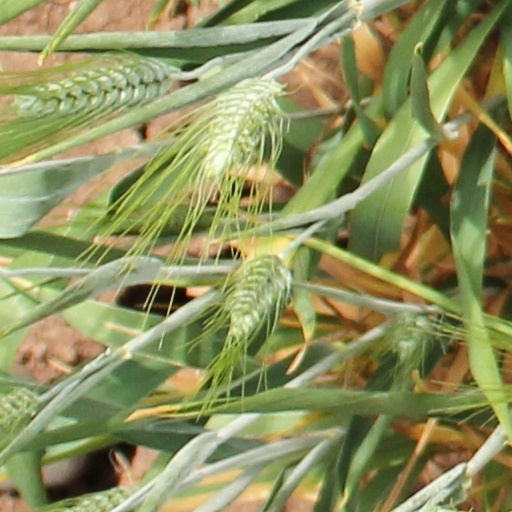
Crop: wheat